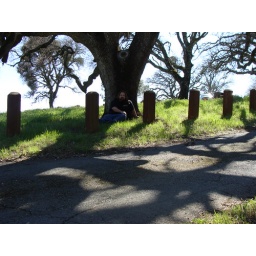
Me sitting by a tree